Ryukyuan mon

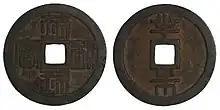
A half-shu Ryūkyū Tsūhō coin

The half-shu was circular with a square hole in the center. Its obverse has the words "Ryūkyū Tsūhō" (琉球通寳, "Ryukyu Currency"), and the reverse has "han-ju" (半朱, "half "shu""). The coin weighed approximately 8 "monme" (30 to 32 grams), and it had a diameter of 1 "sun" and 4 "bu" (equivalent to 43 mm).